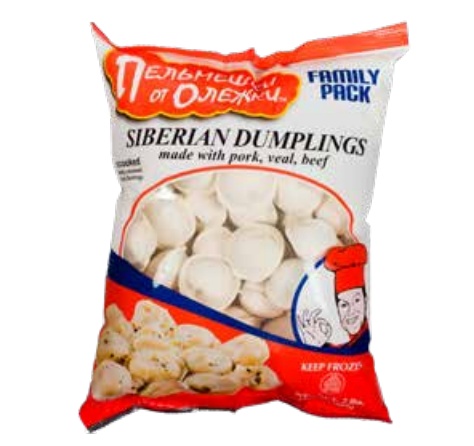
Siberian Dumplings 2 lb
Siberian Dumplings 2 lb Great Price at BalPary Russian Iranian Afghans Iraqi Arab Mediterranean Middle East Products Online App and Free Delivery More description and ingredients will be soon. Thanks for your understanding.
Brand: Fish Delights
Category: Food, Beverages & Tobacco > Food Items > Meat, Seafood & Eggs > Meat > Fresh & Frozen Meats